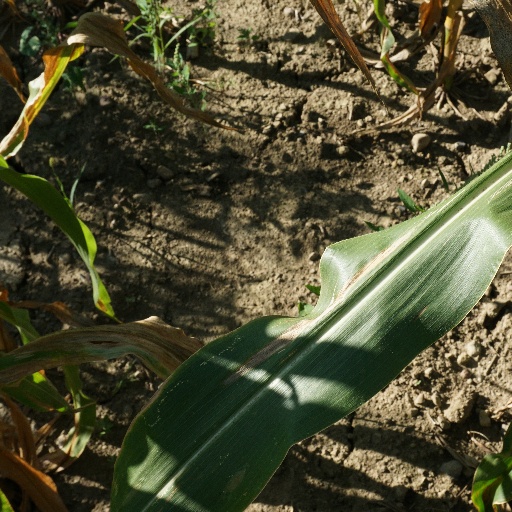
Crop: maize; corn